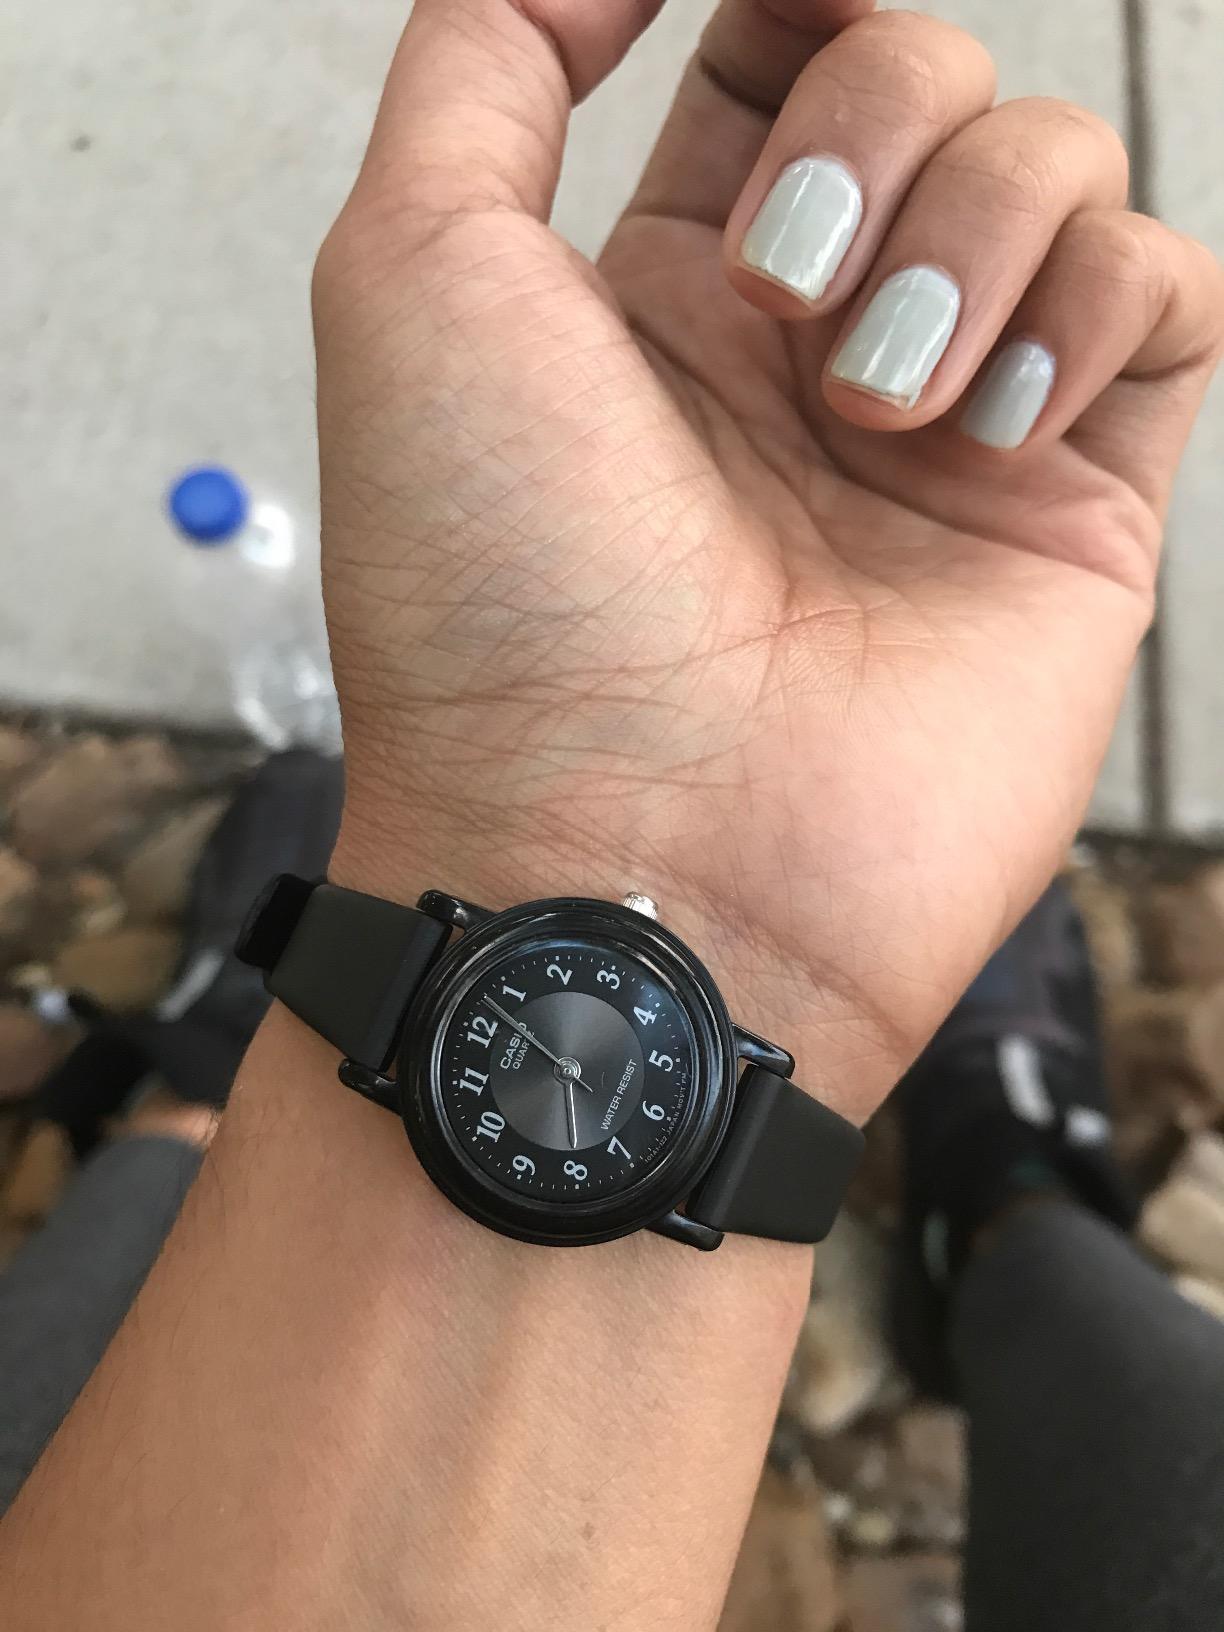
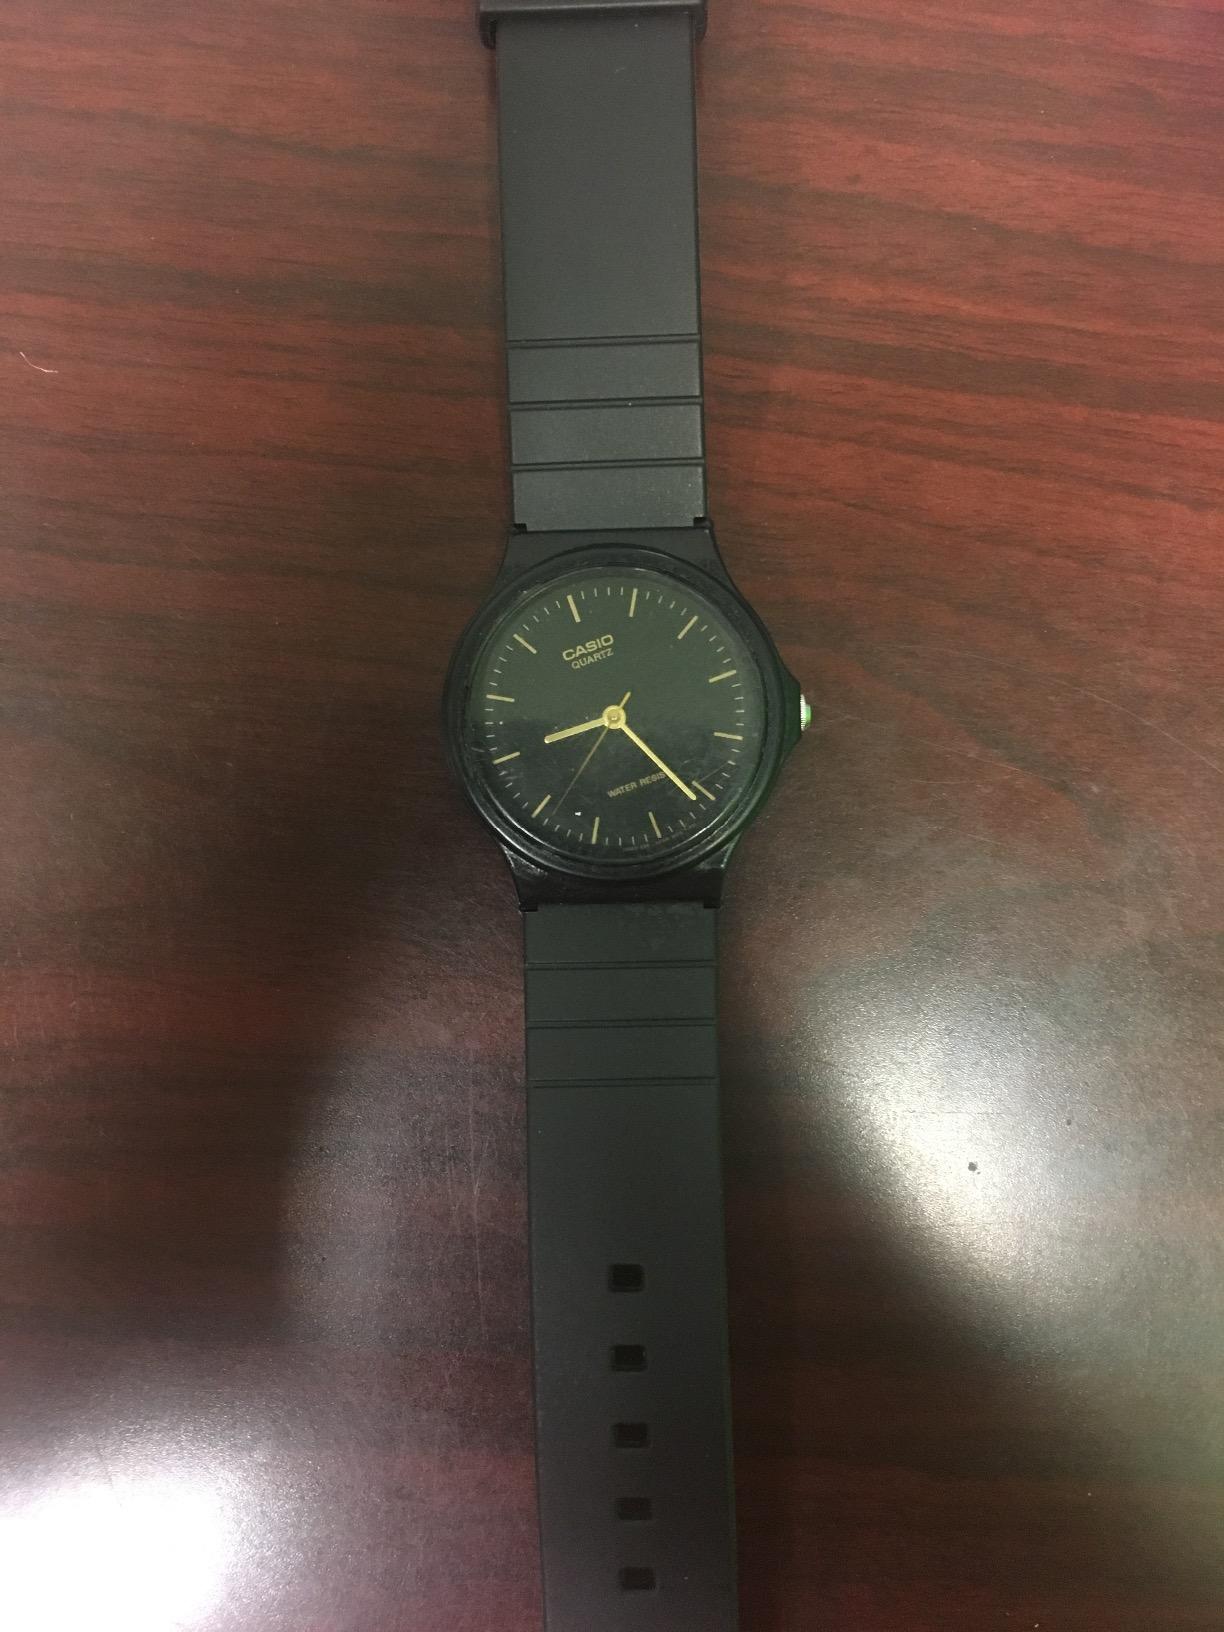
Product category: accessories_watch
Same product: no